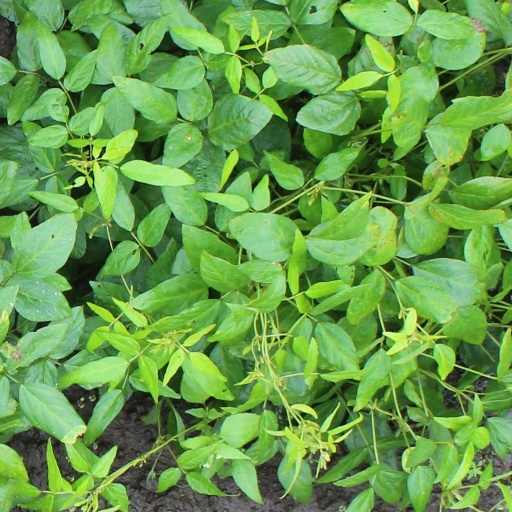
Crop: soybean